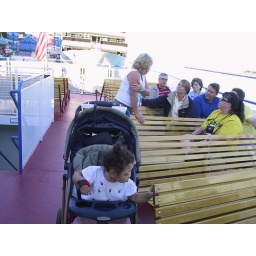
Navy Pier in Chicago - Boat ride on chicago river and lake michigan